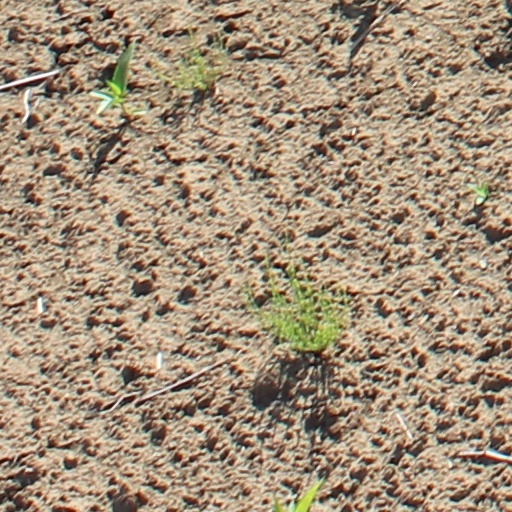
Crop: wheat